Lizzie Cyr

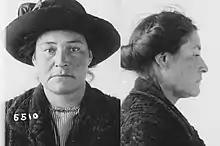

Lizzie Cyr was a Canadian woman known for her role in a seminal Canadian court case. Cyr was charged with "vagrancy" by Calgary Police, in 1917. Vagrancy was, at that time, a euphemism for prostitution. The john who reported her claimed she had infected him with gonorrhea.